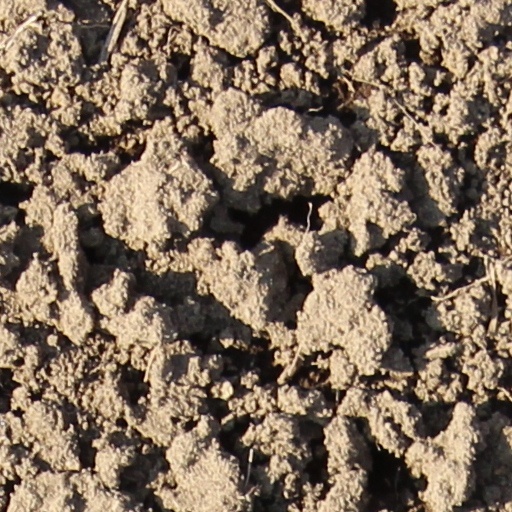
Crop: wheat